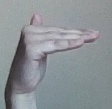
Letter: khaa